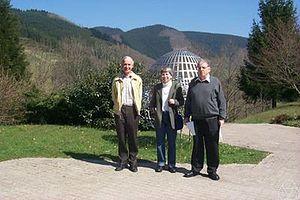
De gauche à droite
Nicole Tomczak-Jaegermann est une mathématicienne polonaise-canadienne.